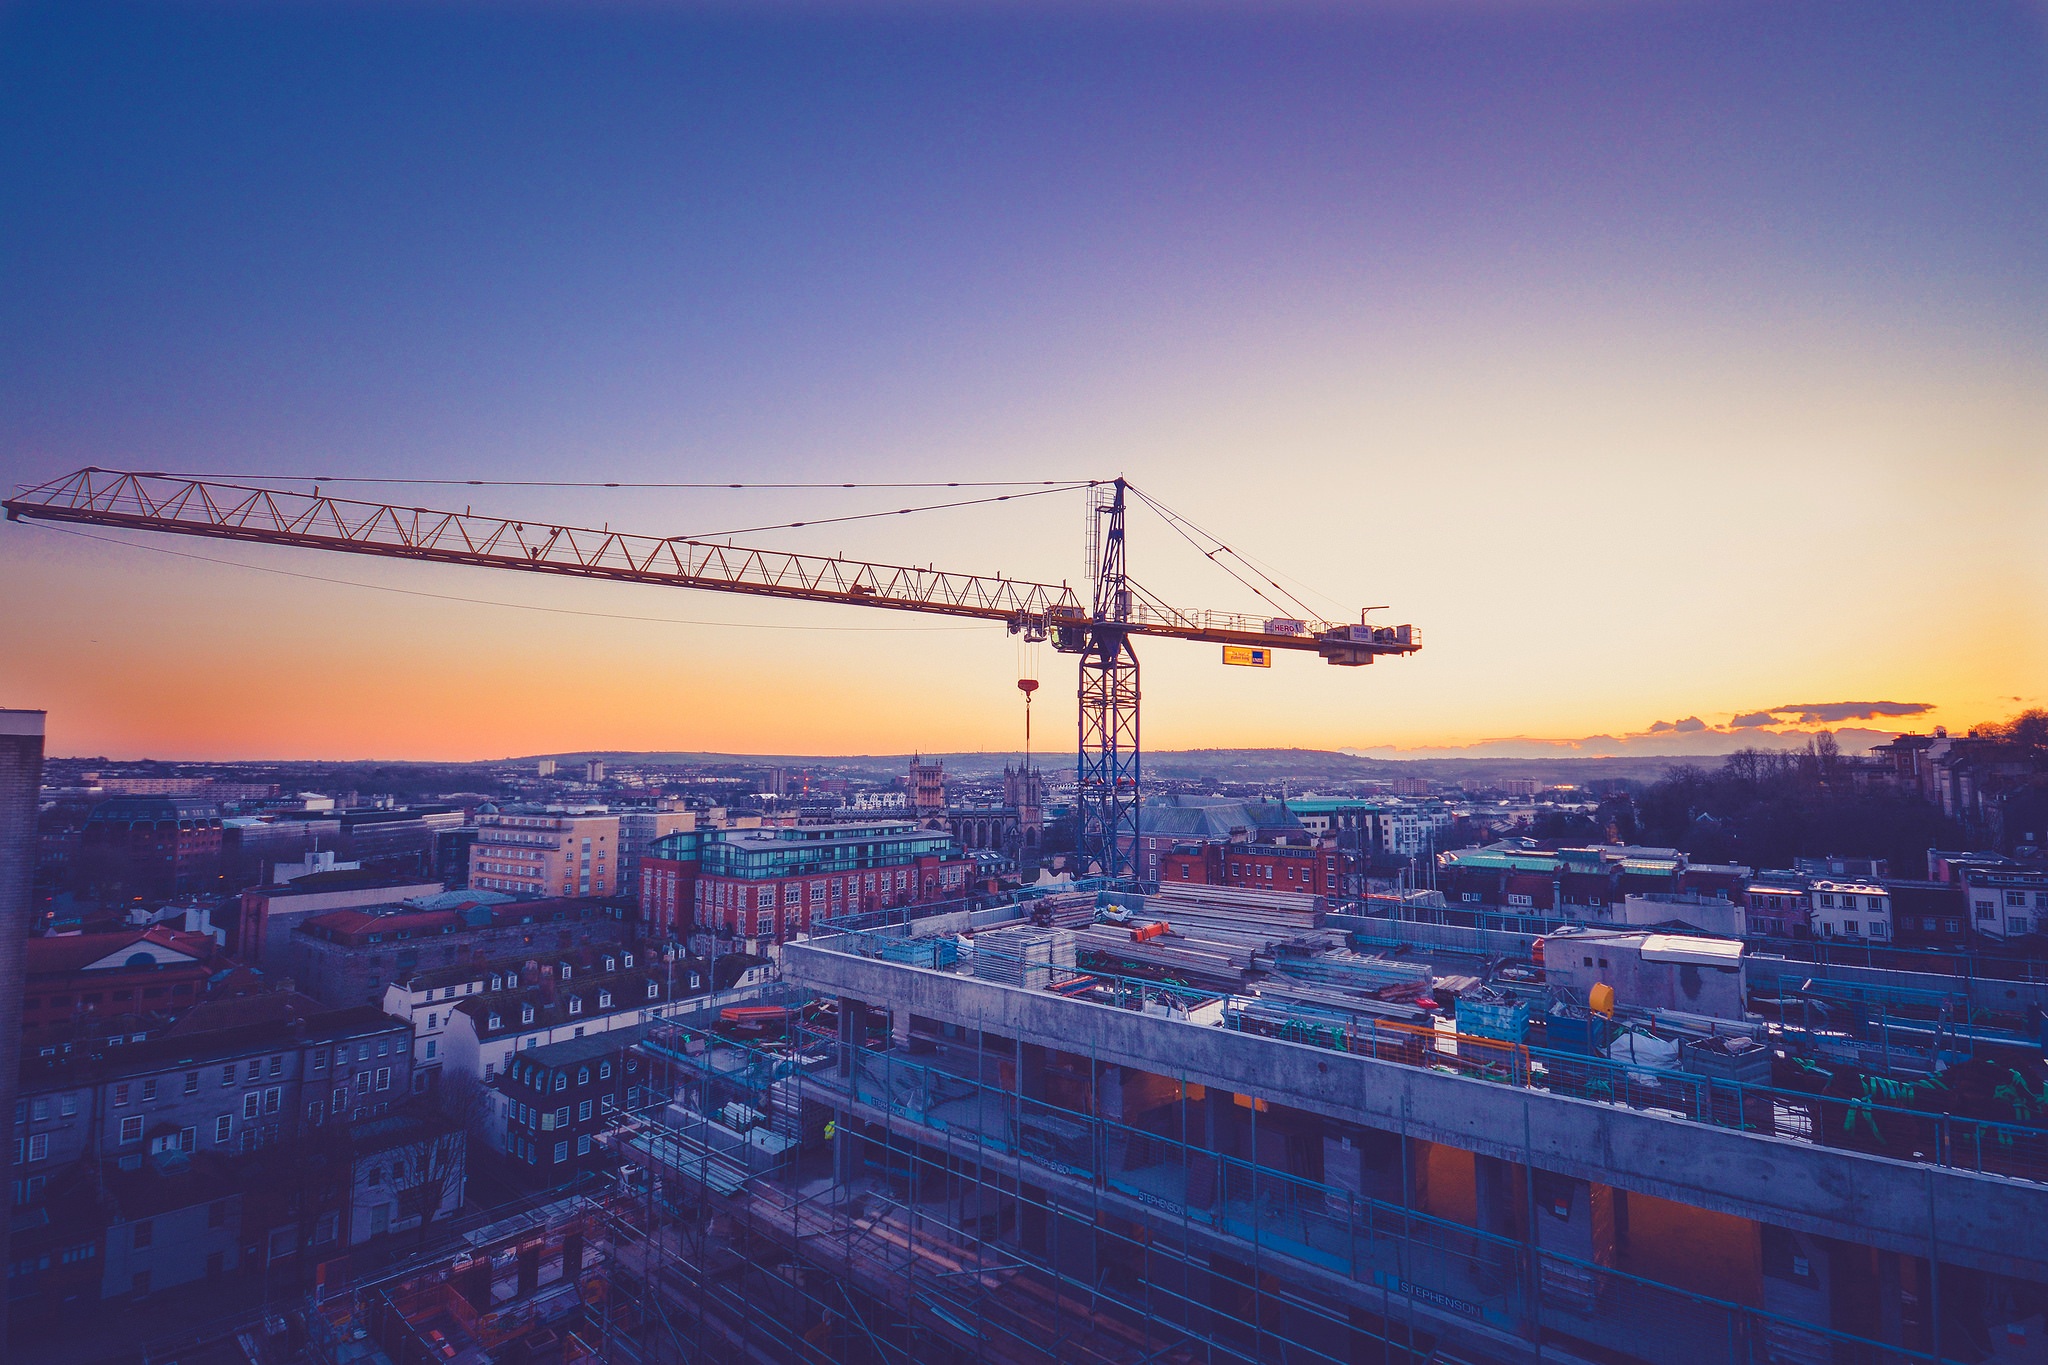
horizon, sky, sunrise, sunset, bridge, skyline, night, dawn, skyscraper, cityscape, dusk, evening, reflection, vehicle, tower, port, stadium